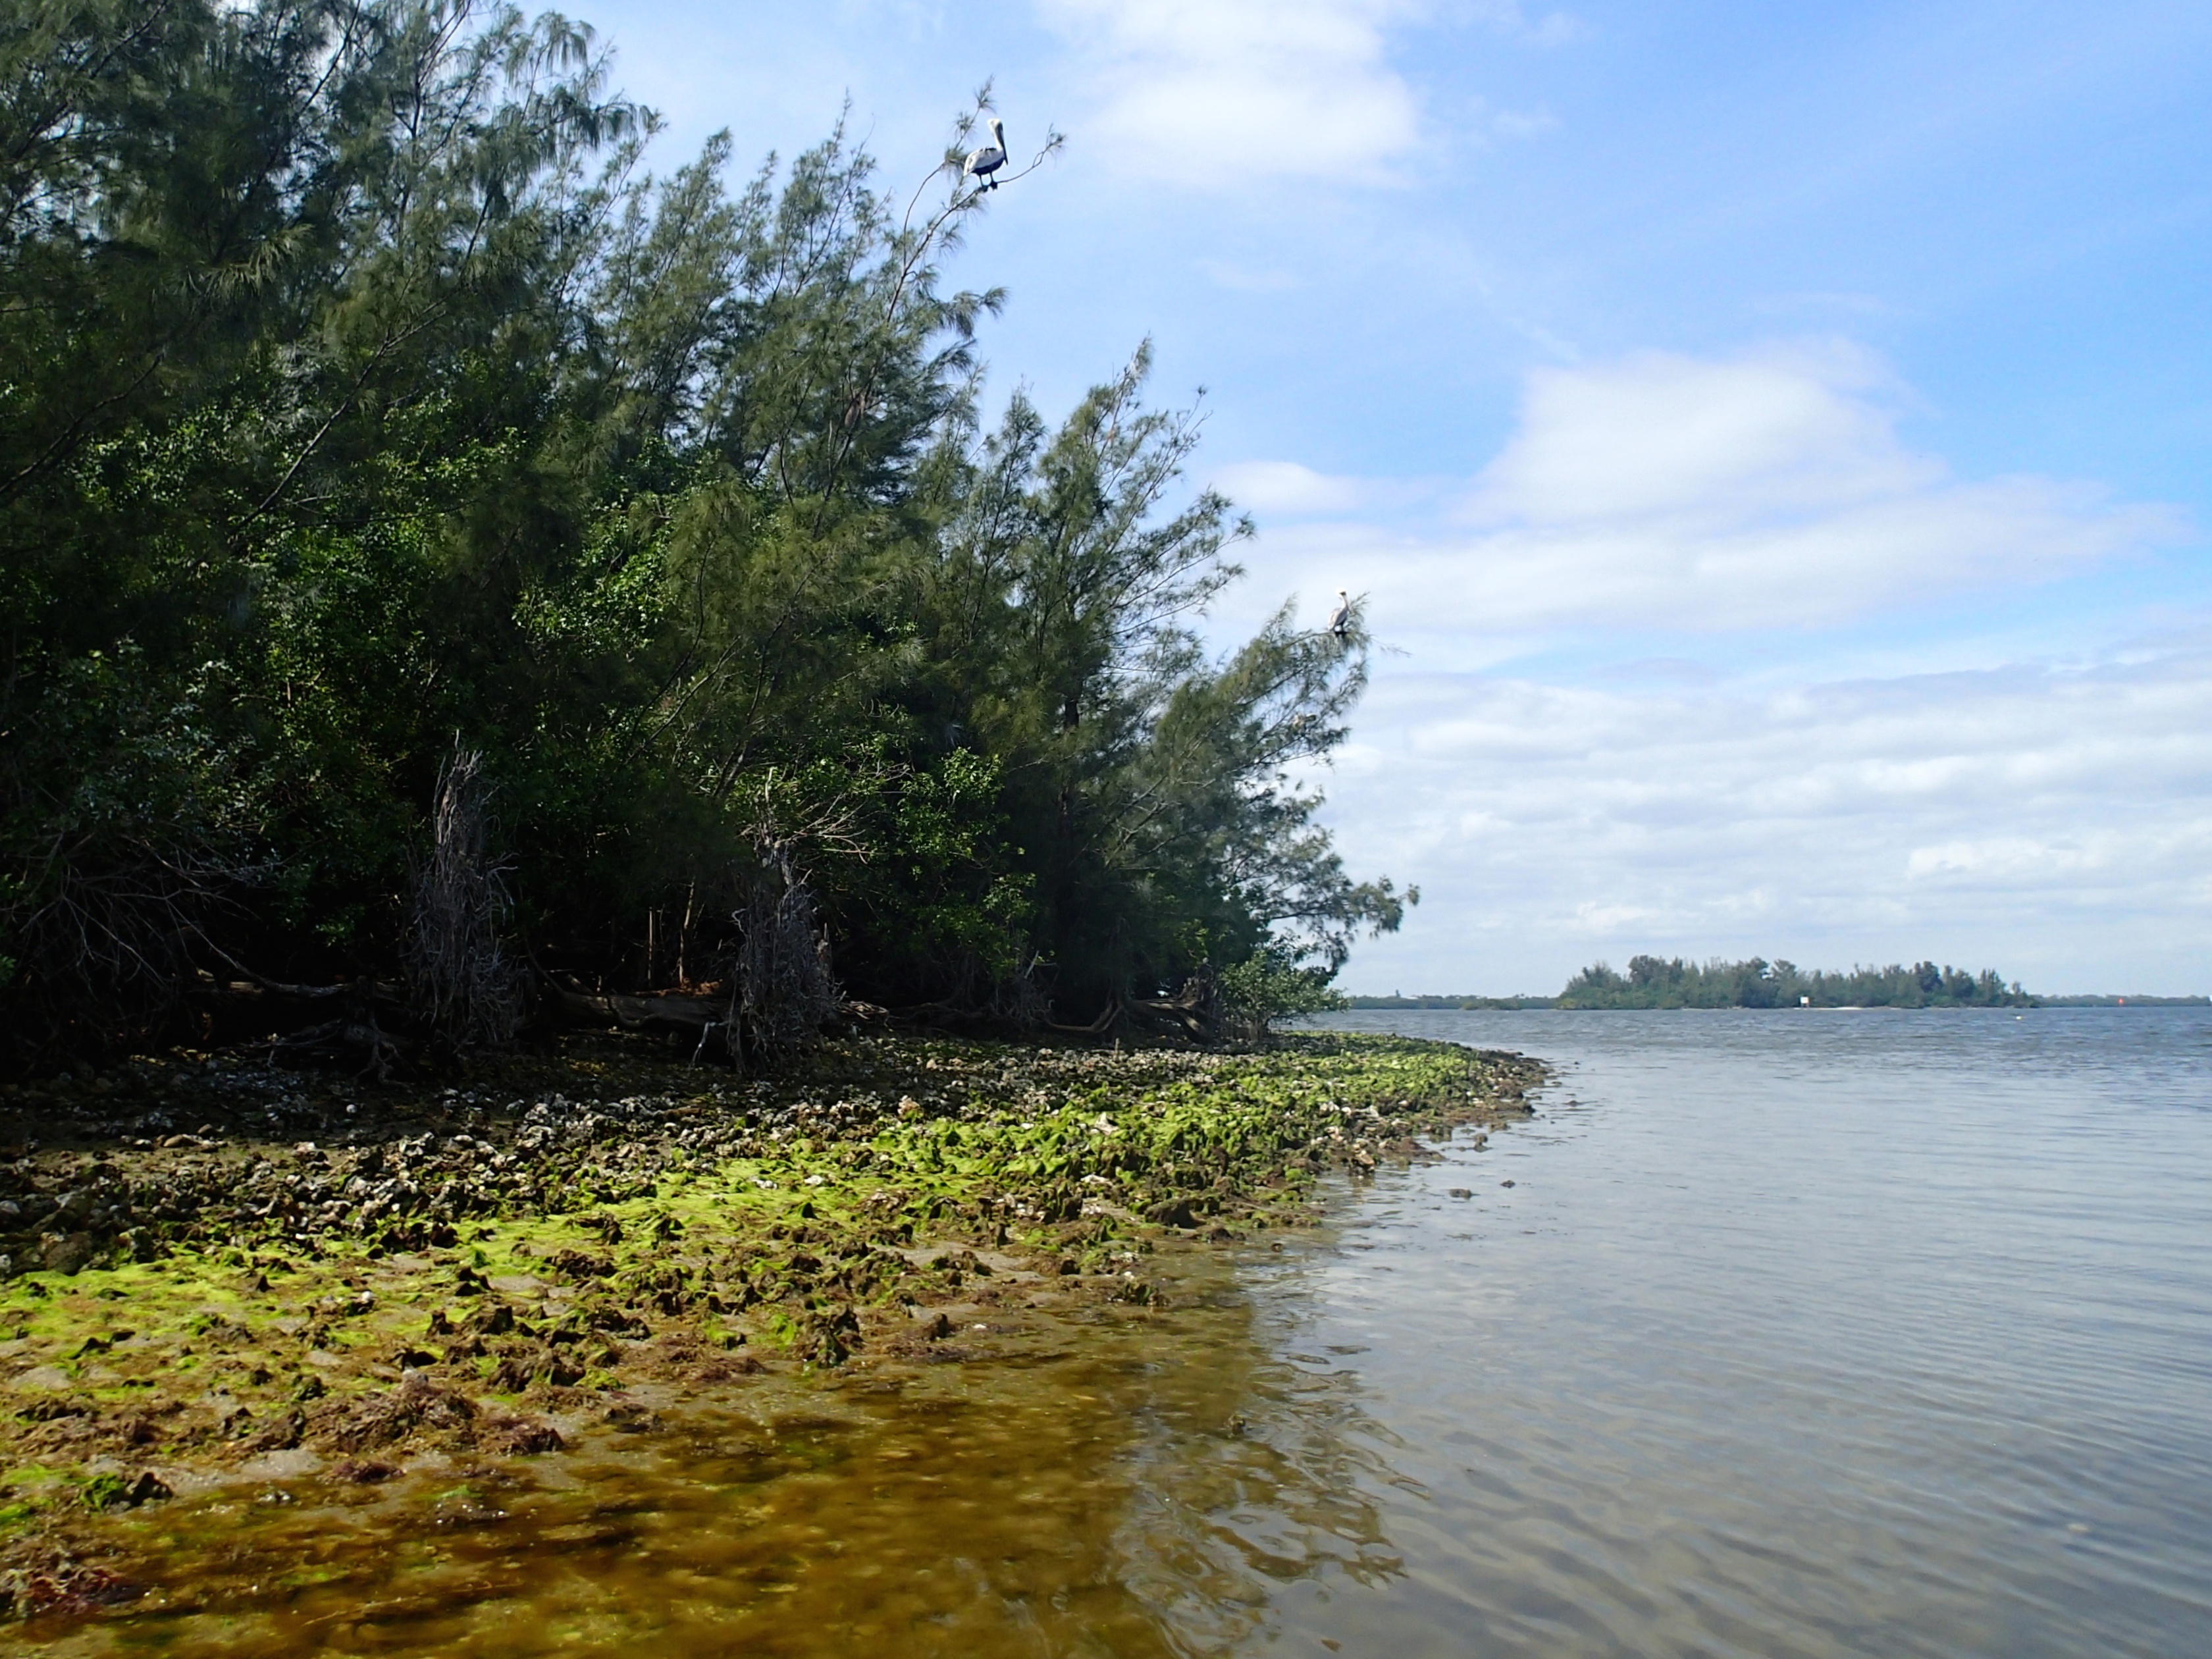
landscape, sea, tree, water, marsh, shore, lake, river, reservoir, waterway, body of water, wetland, habitat, rural area, natural environment, geographical feature